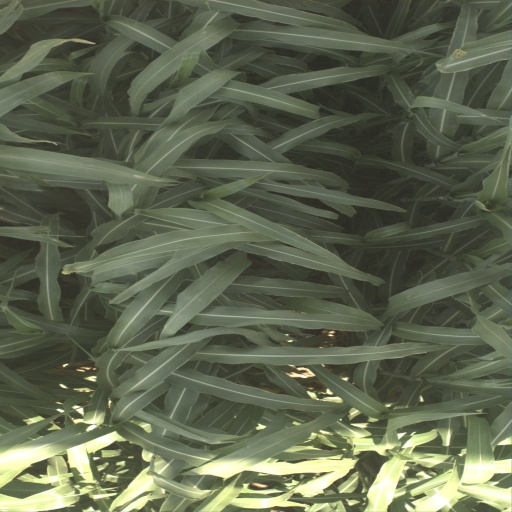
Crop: sorghum